Kenzo Maeda

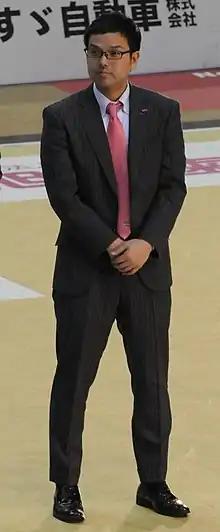
Maeda in 2015

is a current professional basketball head coach for Akita Northern Happinets in Japan and the former bench boss for the Takamatsu Five Arrows of the bj league. He also served as a support coach/translator for the Japan national basketball team.